Jackson School (Enid, Oklahoma)

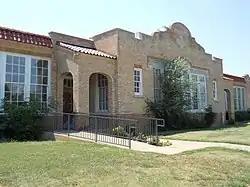

Jackson School, built in 1936, is located in Enid, Garfield County, Oklahoma and listed on the National Register of Historic Places since 1989. It is one of three Mission/Spanish Colonial buildings in Enid. The other two are the 1928 Rock Island Depot, also listed on the register, and the Ehly house, constructed in 1929 for local J.C. Penney's manager, Gus Ehly. The building is constructed using buff brick and cast stone decorative molding. It has two arched entry ways with red tile shed roofs, a Greek cross in the upper middle section, and cement staircases. The building encompasses Block 16 of Enid's Southern Heights second addition. Its architect Roy Shaw also designed several other Enid school buildings including Enid High School, Adams, Garfield, Roosevelt, and Longfellow. Jackson school served as an all-white school until Enid's schools integrated in 1959. From 1967 to 1969, Jackson and neighboring George Washington Carver, formerly an all-black school, split grades 1-3 and 4–6, respectively, between the two schools, until both were closed in 1969.